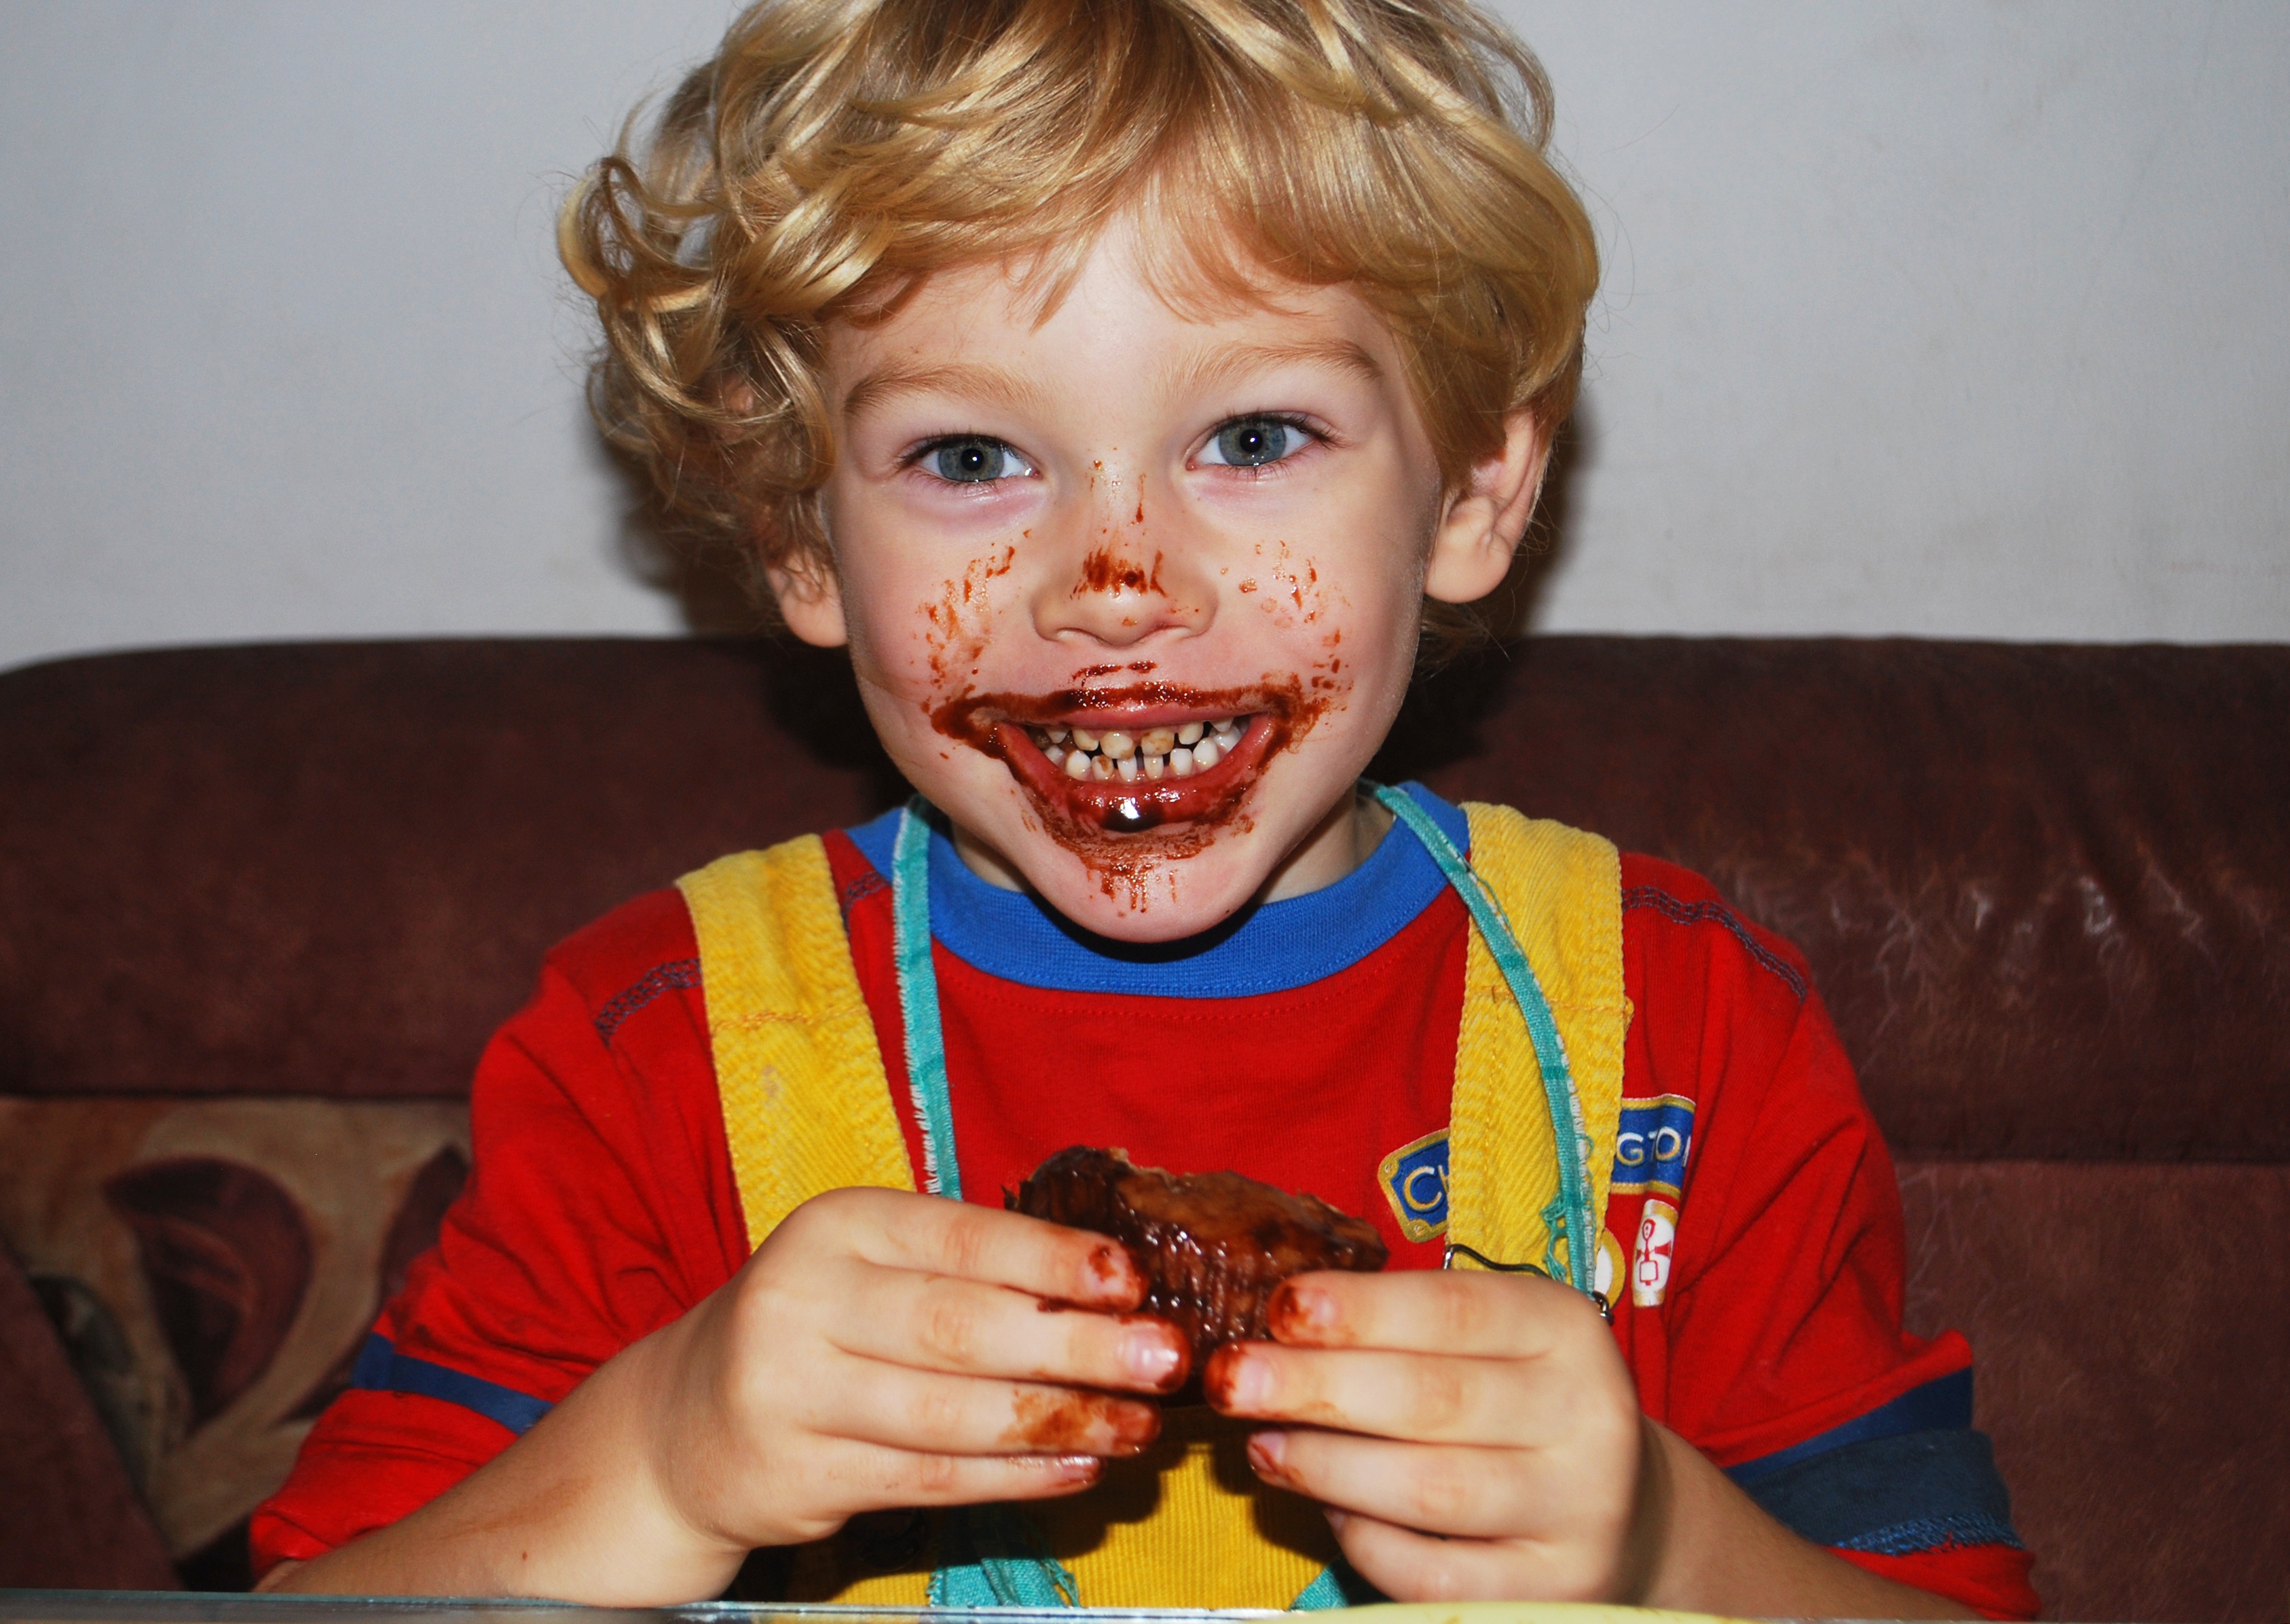
table, person, people, white, play, boy, kid, home, cute, male, love, portrait, young, meal, food, brown, kitchen, child, dirty, chocolate, healthy, baby, facial expression, childhood, smiling, smile, muffin, cheerful, eating, family, fun, happy, happiness, holidays, toddler, dinner, little, organ